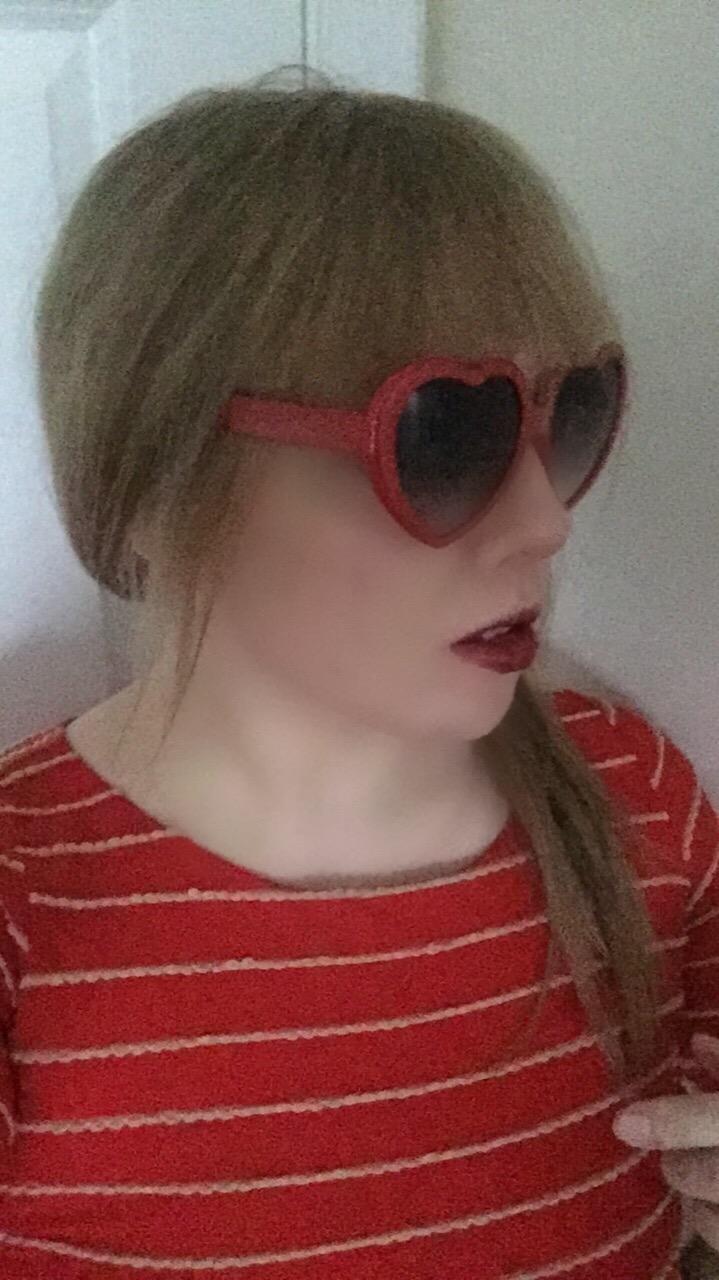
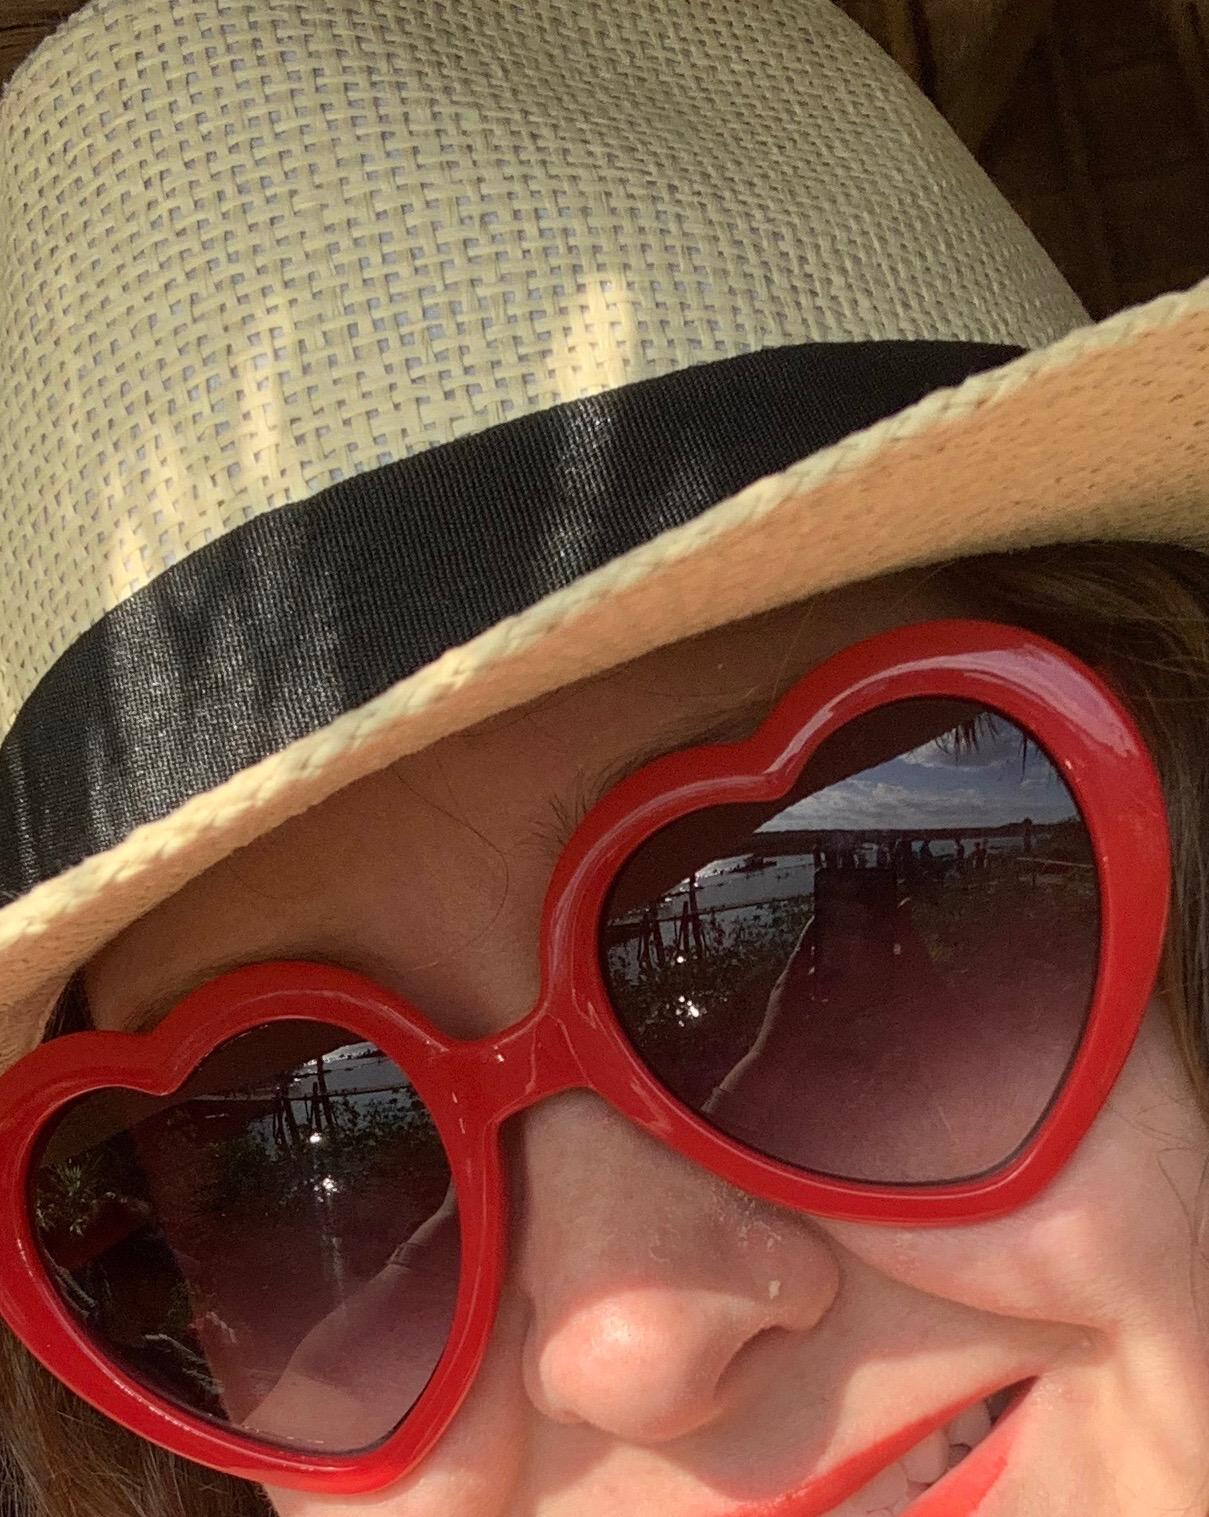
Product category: accessories_sunglasses
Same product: yes